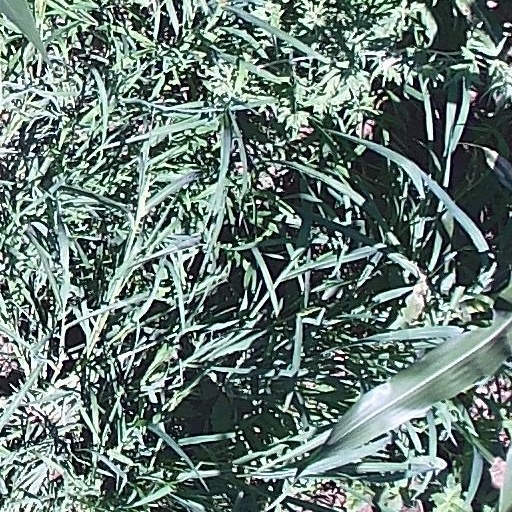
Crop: maize; corn